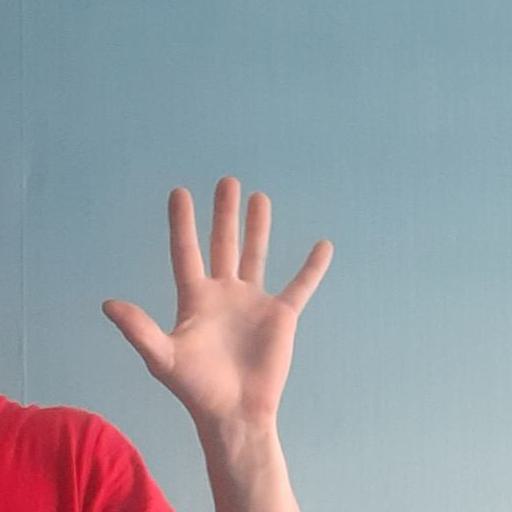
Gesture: palm